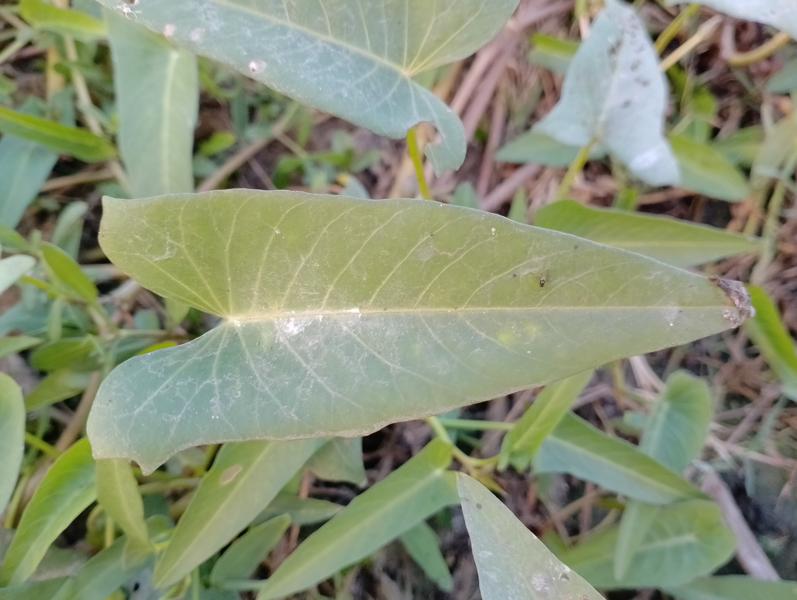
Weed species: Ipomoea aquatic